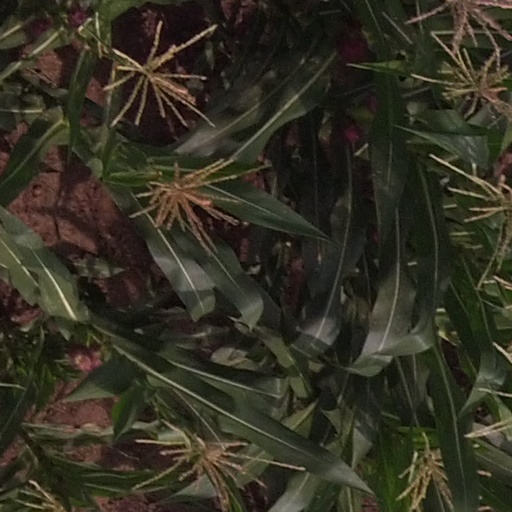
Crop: maize; corn